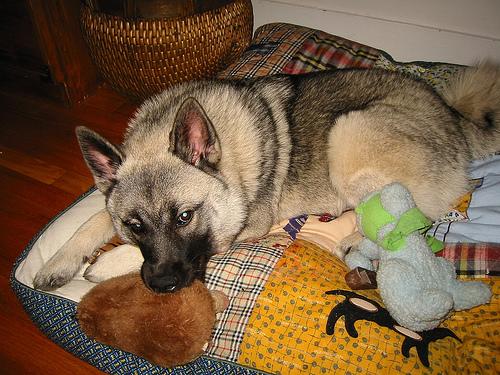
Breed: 217-n000046-Norwegian_elkhound